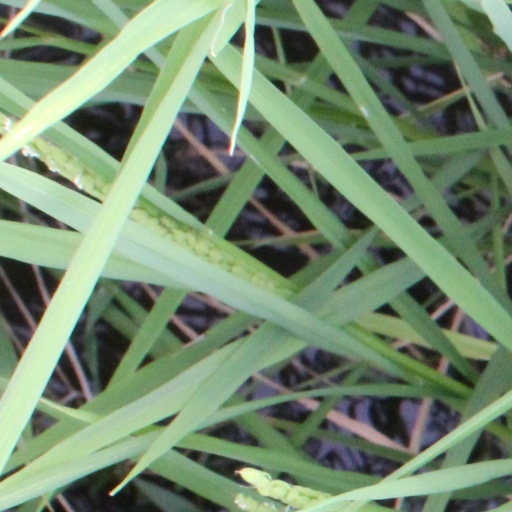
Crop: rice